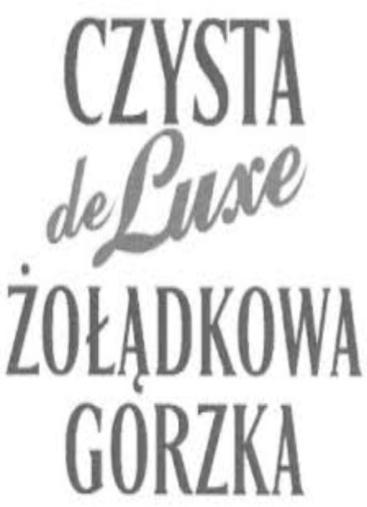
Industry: Food